Societatea de Transport București

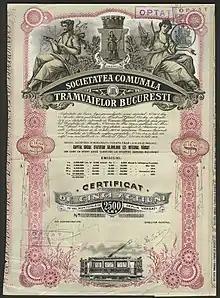
Share of the Societatea Comunală Tramvaielor București, issued 24 July 1919

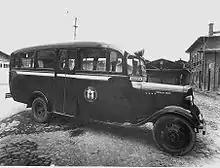
STB Chevrolet bus, 1930–1940

The original STB appeared on 14 April 1908, as a 40-year concession that had as its goal the electrification of all the tram lines in Bucharest as its goal. It inherited a fleet of horse-pulled trams and more recent electric trams. Up to the 1930s, it was the only way of public transportation in Bucharest, only operating trams until the introduction of Leonida-Renault/Chevrolet/Henschel buses. In 1936, STB changes its name to "SCTB (Societatea Comunală de Tramvaie București)".